Mario Sorrenti

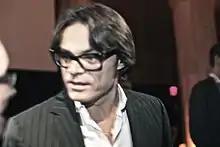
Sorrenti at the 2012 Pirelli Calendar launch

Mario Sorrenti (born October 24, 1971) is an Italian-American photographer best known for his spreads of nude models in the pages of "Vogue" and "Harper's Bazaar".